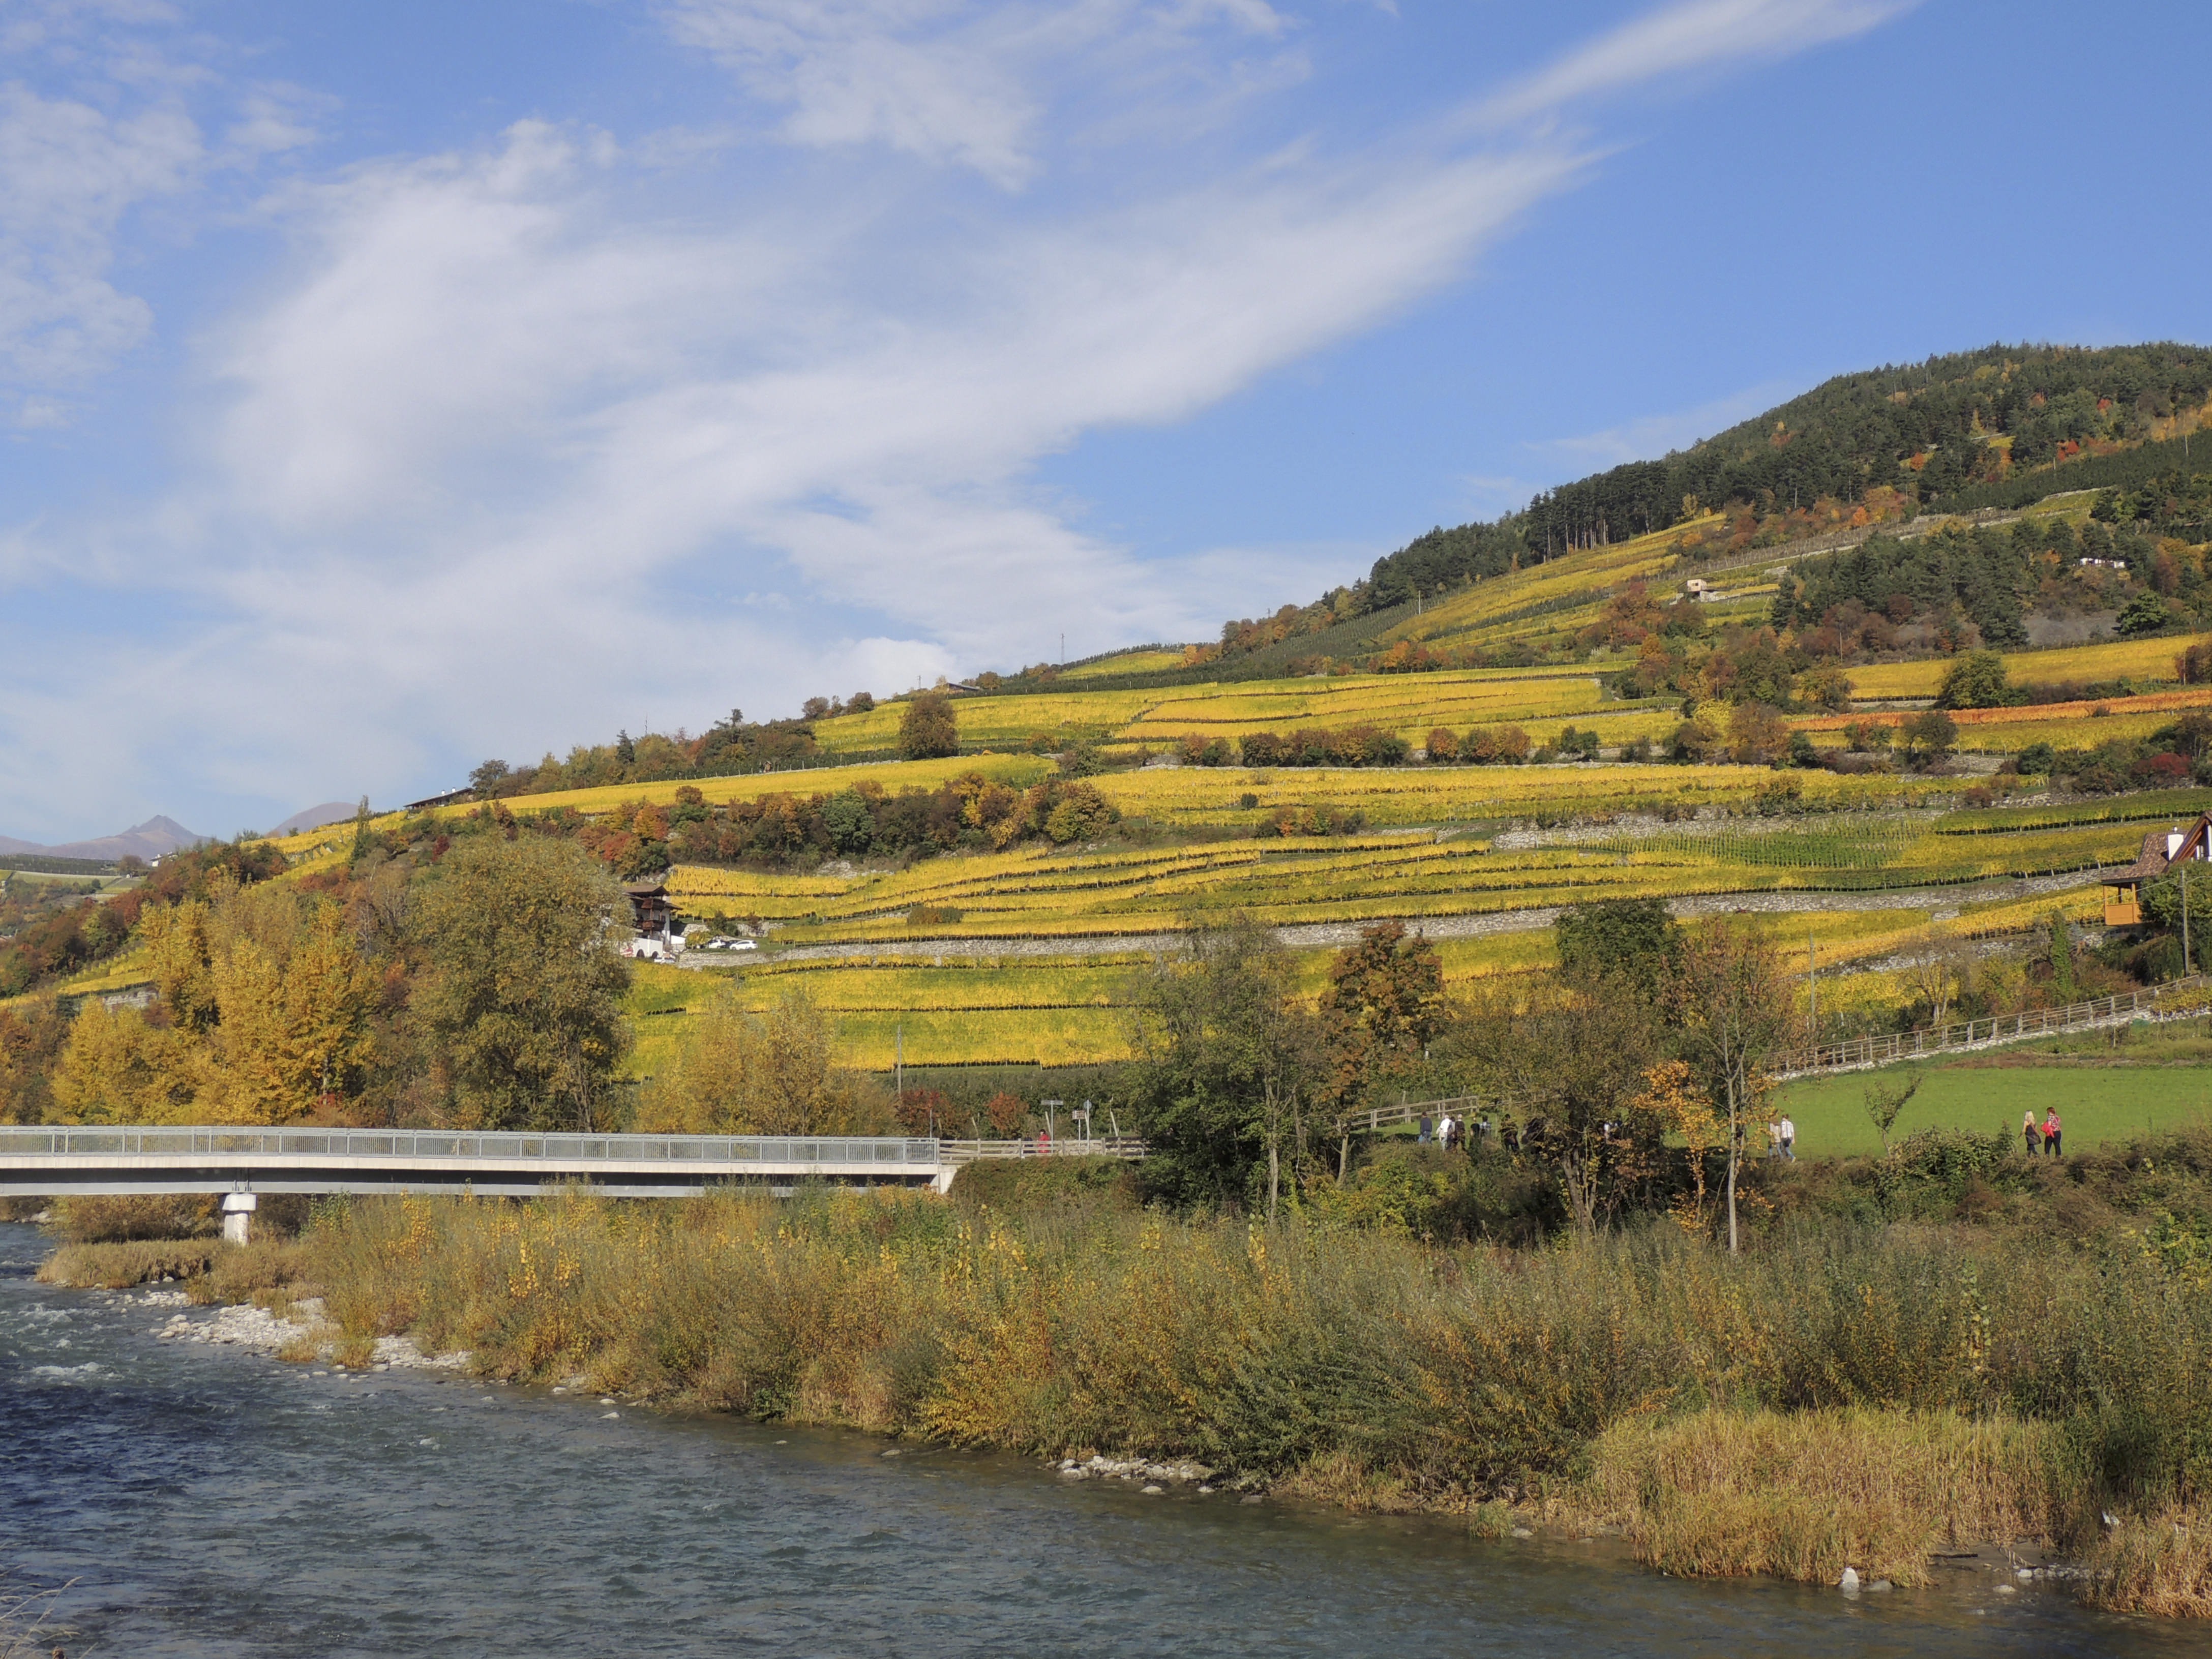
landscape, sea, coast, nature, mountain, hill, lake, river, valley, pasture, reservoir, agriculture, highland, waterway, fields, mountains, loch, rural area, landform, geographical feature